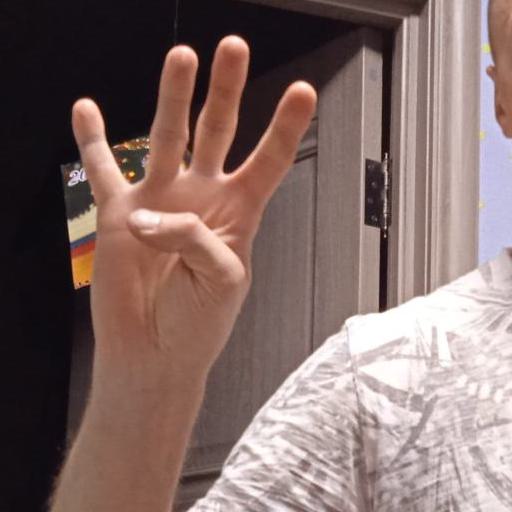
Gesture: four